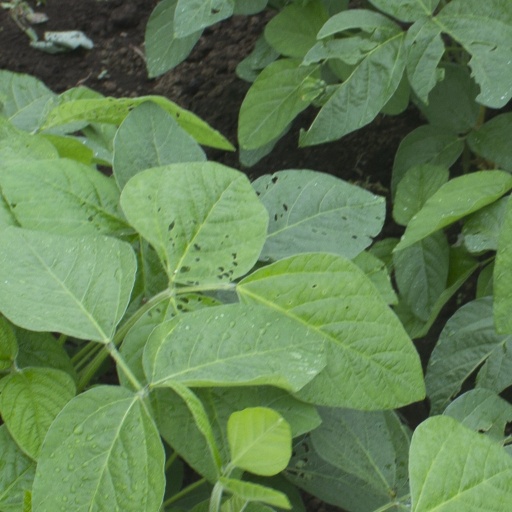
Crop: soybean